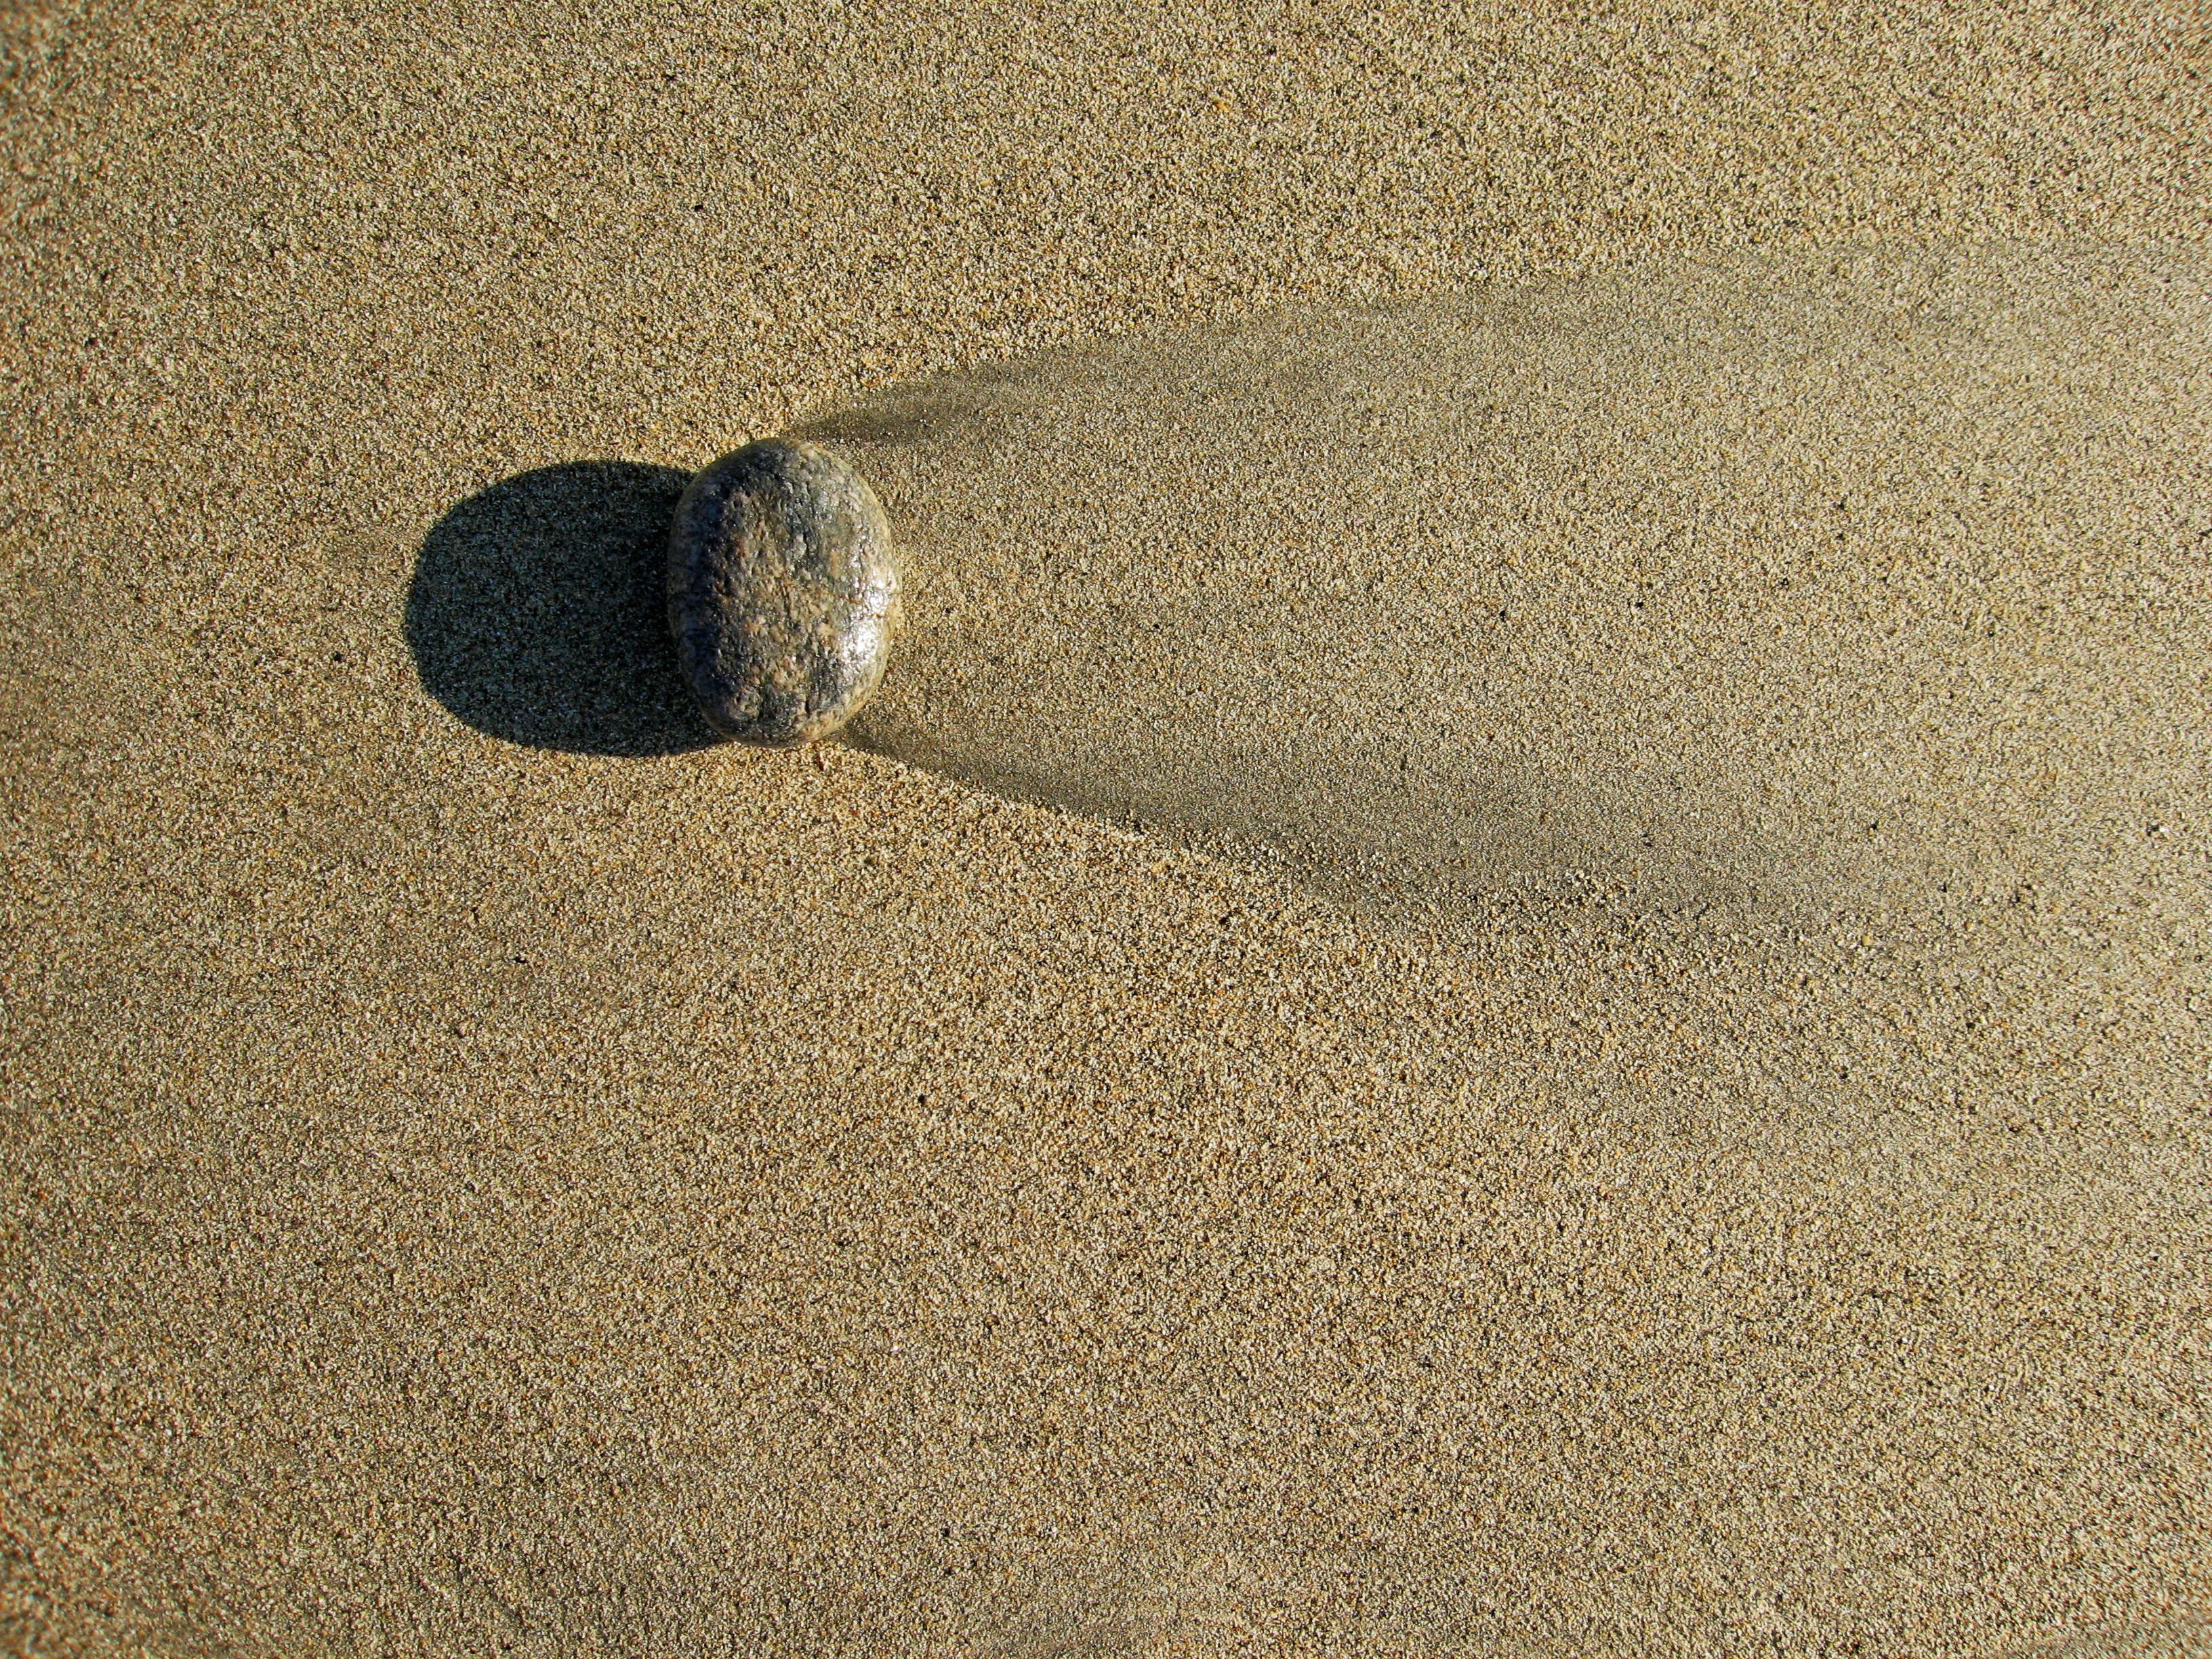
beach, sand, rock, wood, texture, round, floor, footprint, tide, wake, asphalt, motion, seaside, pattern, flow, pebble, shadow, soil, movement, material, move, comet, tidal, ellipse, signature, particles, ebb, flooring, road surface